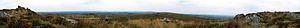
Les monts d'Arrée sont un massif montagneux ancien de la Bretagne occidentale faisant partie du massif armoricain. Composés de roches sédimentaires et métamorphiques datant du Paléozoïque, ils marquaient la limite des évêchés de Cornouaille et de Léon. Leur paysage est très proche de ceux de l'Irlande et du Pays de Galles, avec ses rocs qui émergent de la végétation constituée principalement de landes, qui est typique de l'Argoat.
Le Massif armoricain, situé dans l’Ouest de l’Europe et particulièrement de la France, est une des parties visibles d'une ancienne chaîne de montagnes, correspondant principalement à la Bretagne, aux îles Anglo-Normandes, à l'ouest de la Normandie, à l'ouest des Pays de la Loire et au nord-ouest de la région Nouvelle-Aquitaine. Le territoire français est ainsi prolongé à l'ouest par cette « cordillère de l'Europe moyenne » formée essentiellement d'un socle briovérien voire cambrien et d'une couverture paléozoïque étagée jusqu'au Carbonifère dont le morcellement actuel est lié à l'érosion et à la pénéplanation post-hercynienne.
Le Roc'h Trevezel est le second point culminant de la partie bretonne du Massif armoricain dans les monts d'Arrée. Tout comme le Ménez Kador, il atteint 385 mètres d'altitude.